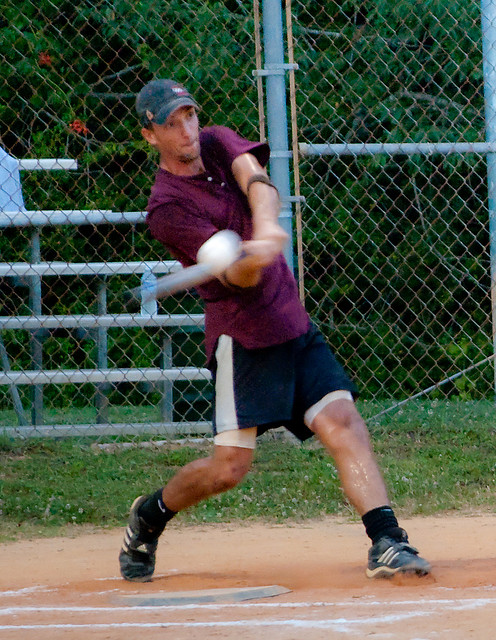
người đàn ông áo tím đang chơi bóng chày trên sân